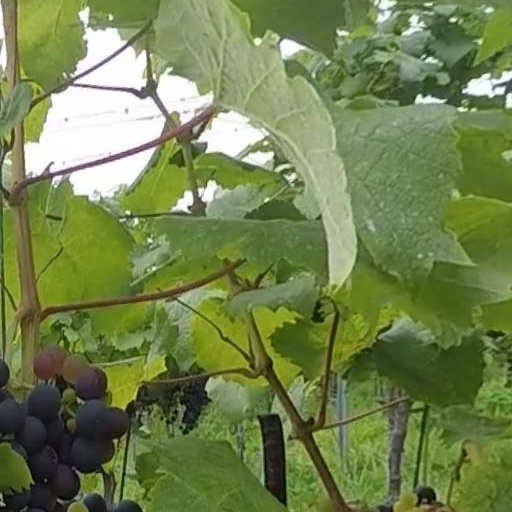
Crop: grape